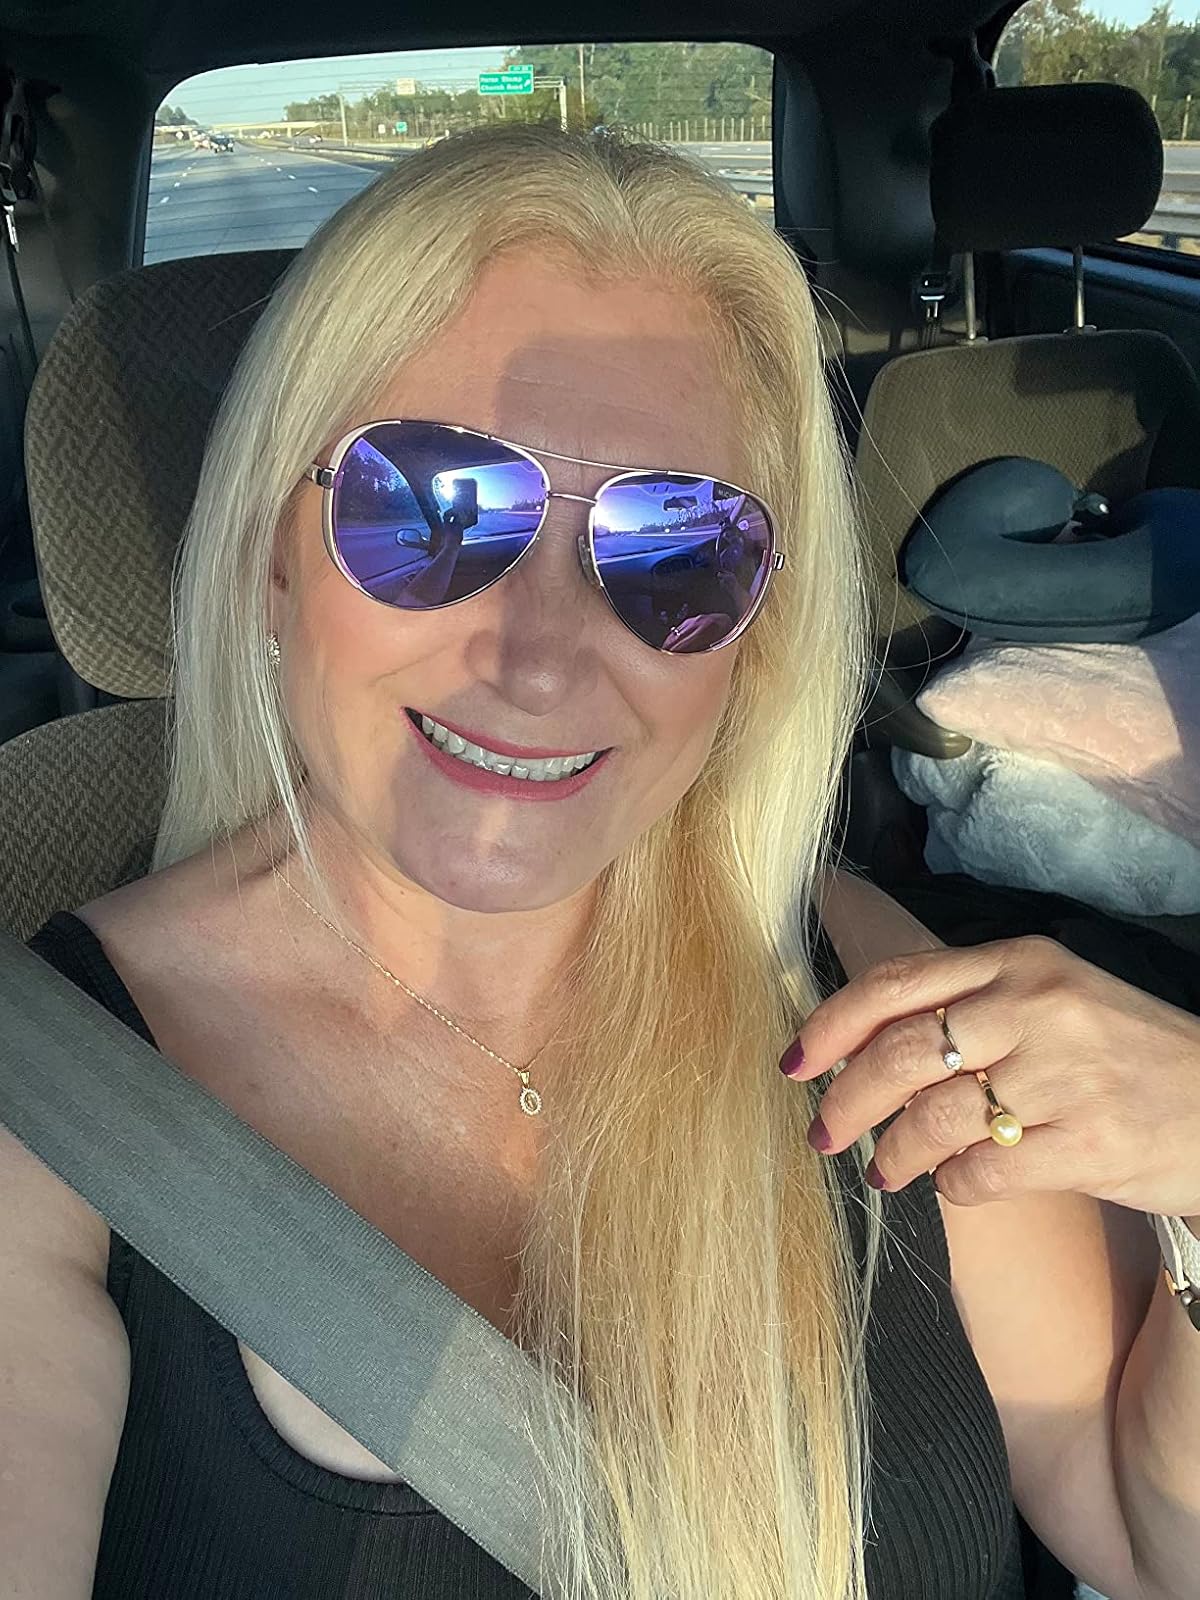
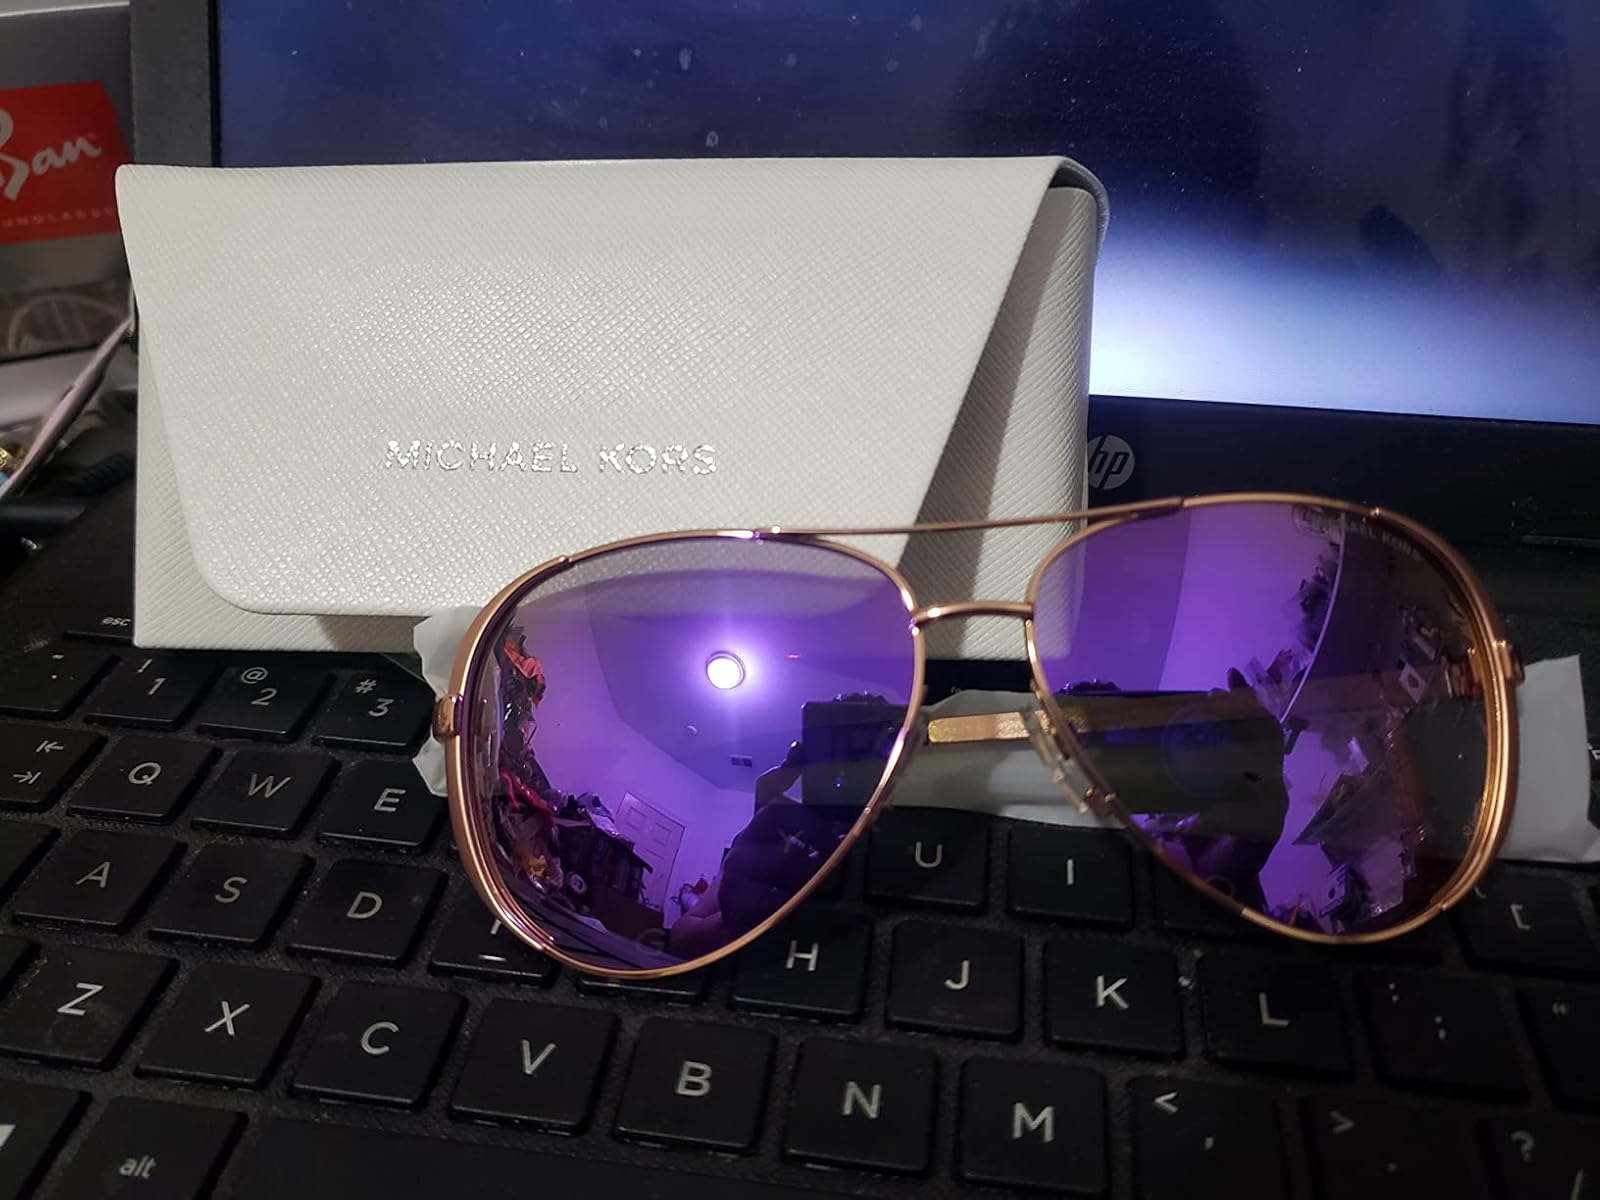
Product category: accessories_sunglasses
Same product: yes